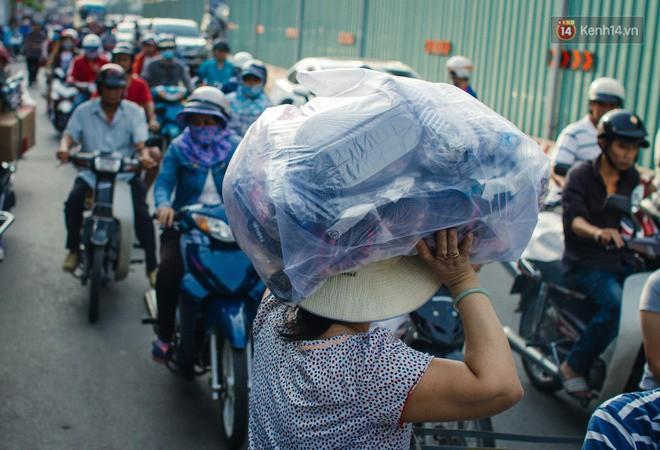
có nhiều xe máy đang di chuyển ở trên đường